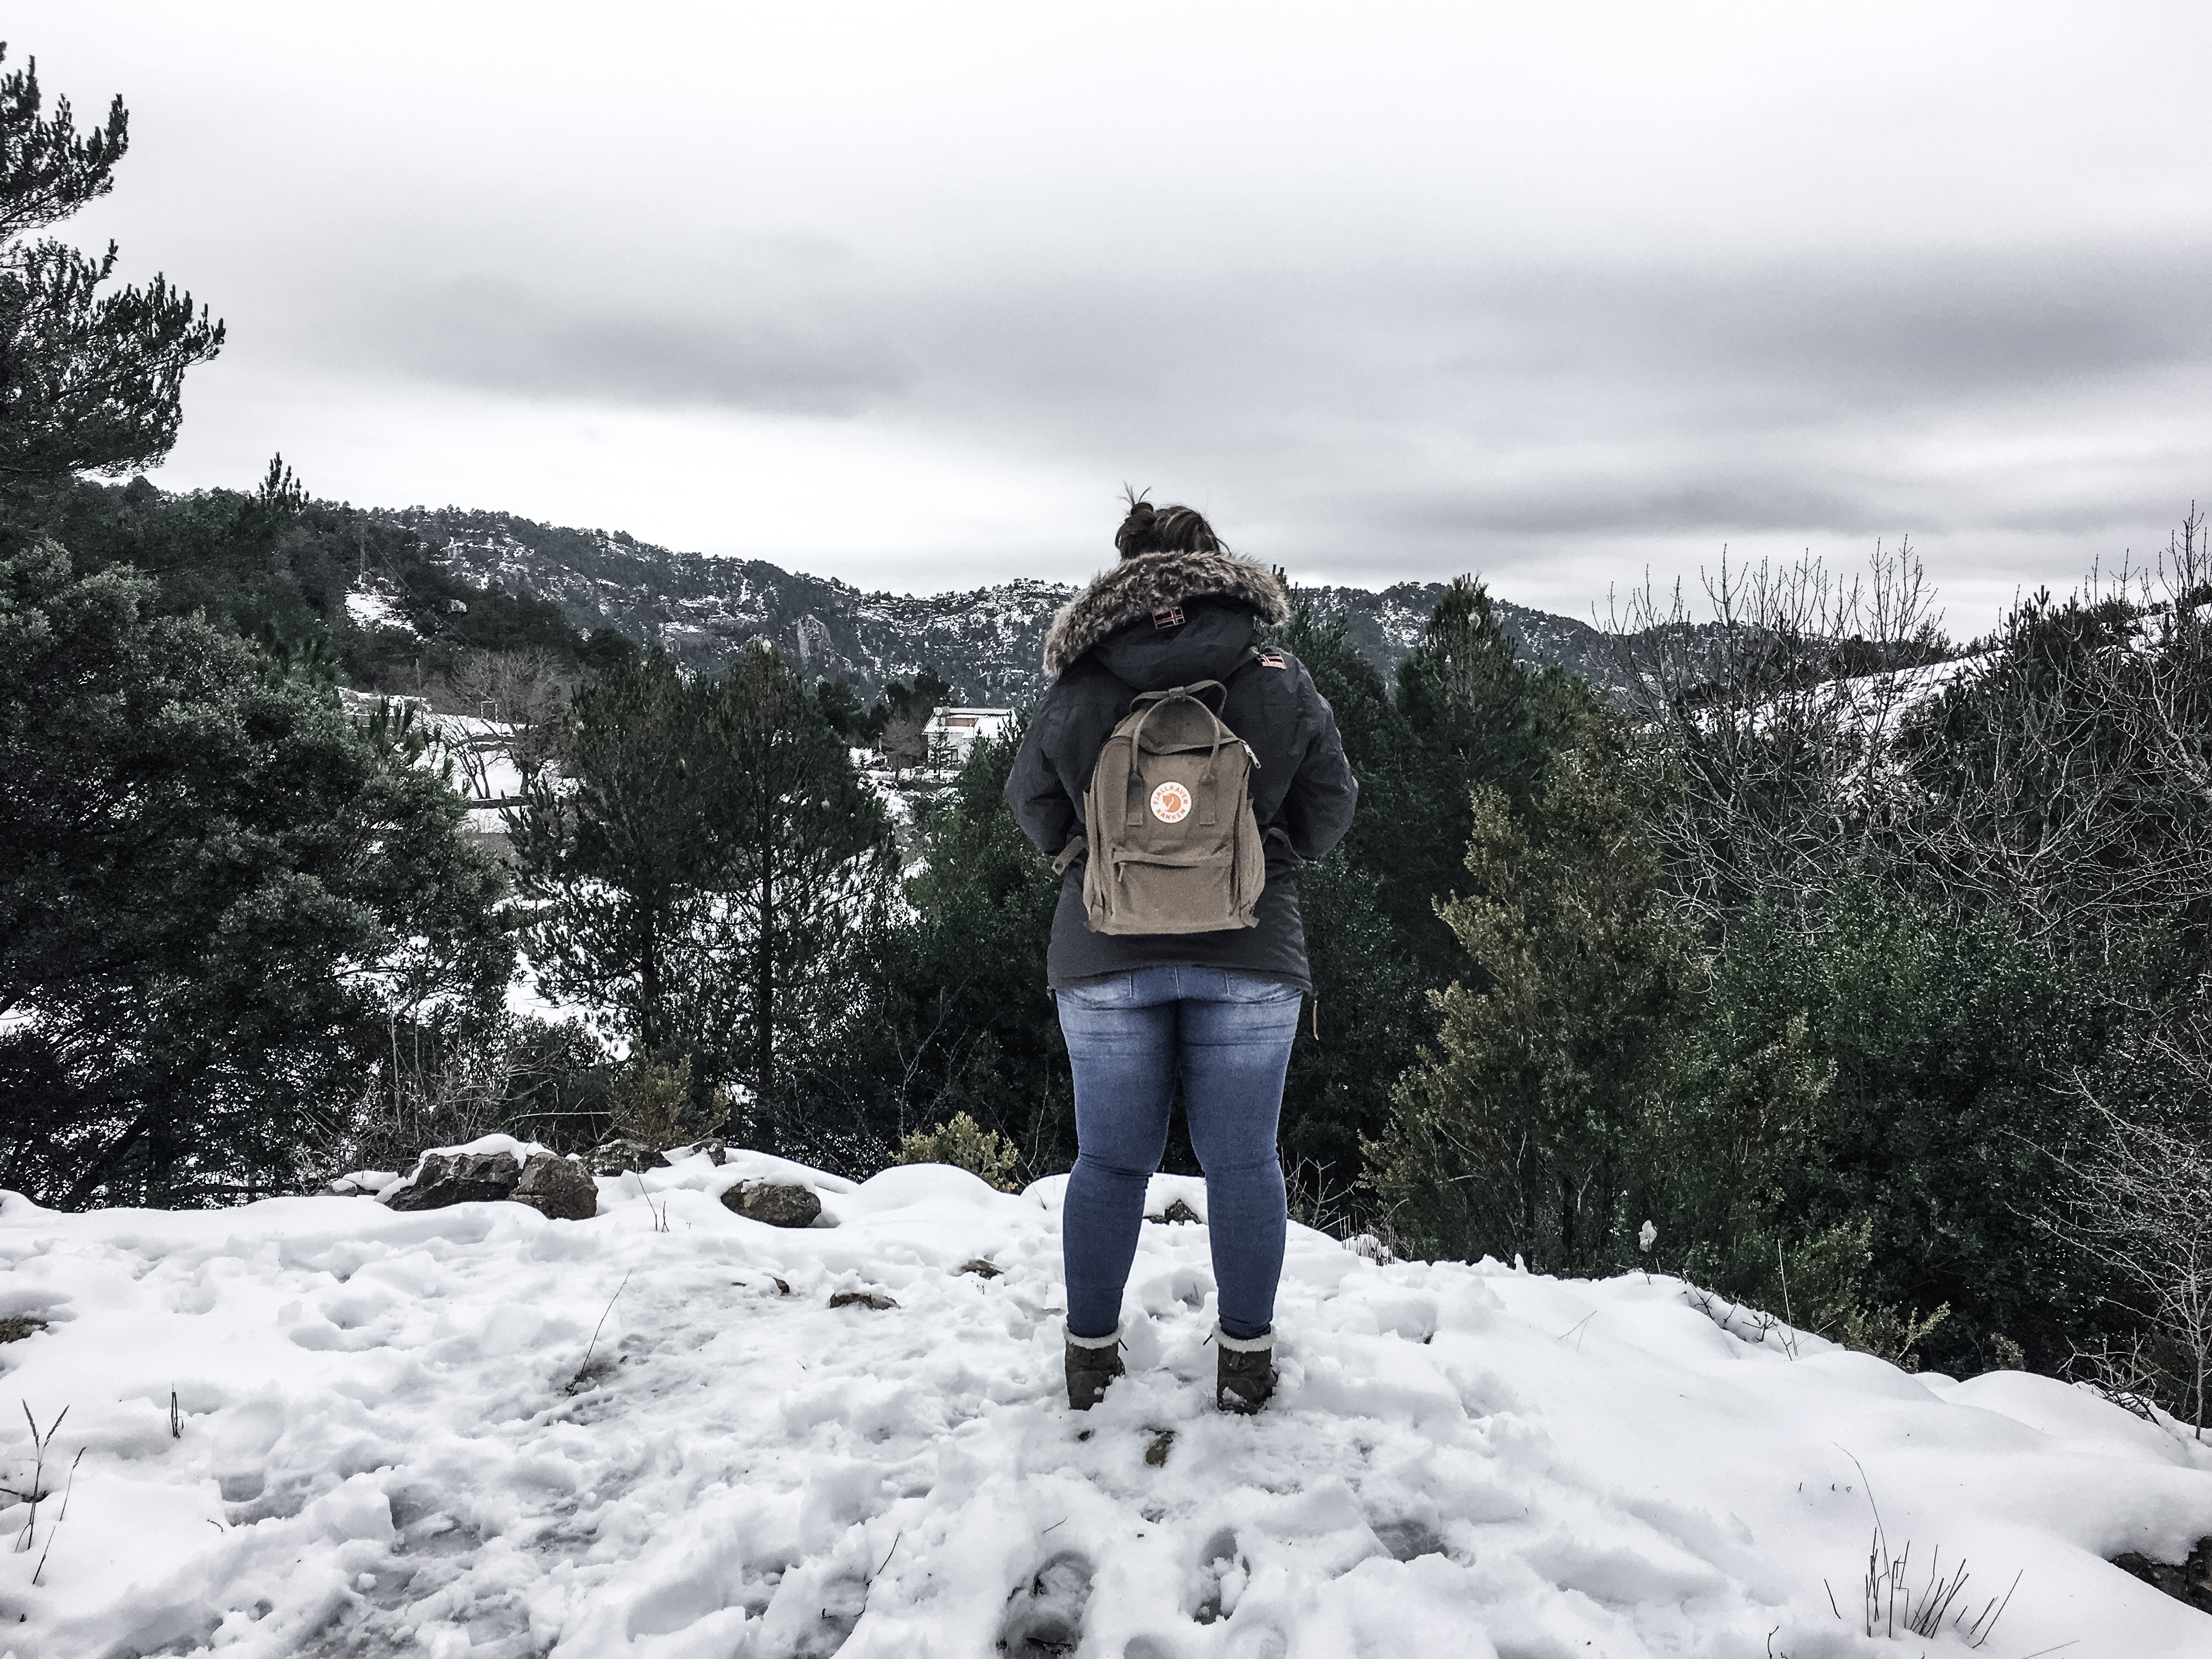
snow, winter, mountain, cold, green, nature, beautiful, girl, wonderland, good, vibes, world, mountainous landforms, tree, freezing, wilderness, sky, geological phenomenon, ridge, hill, cloud, plant, landscape, rock, ice, mountain range, adventure